Clayton Fortune

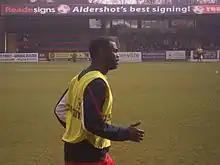
Fortune pictured in March 2011.

Clayton Alexander Fortune (born 10 November 1982) is an English former footballer who played as a defender.